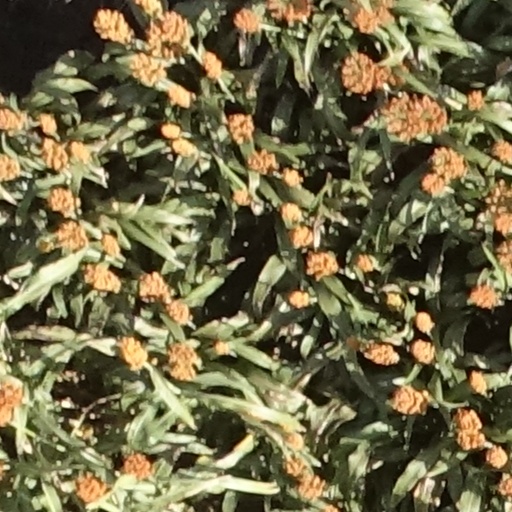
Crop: sorghum